Cape Wrath

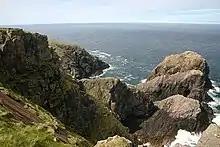
Cliffs at Cape Wrath

Cape Wrath is located in the traditional county of Sutherland within Highland Region. Durness is the closest village, southeast with Inverness around to the south.